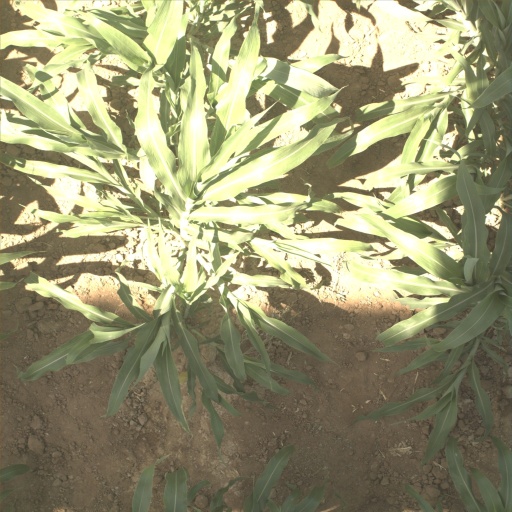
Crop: sorghum